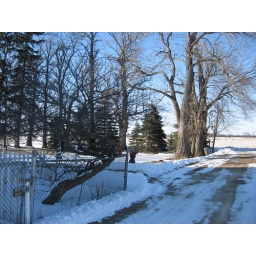
The red bud tree in the front yard by the drive way. IMG_1522